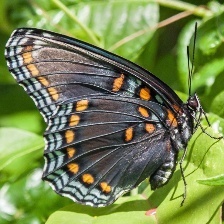
Species: RED SPOTTED PURPLE
Butterfly family (ImageNet category): admiral